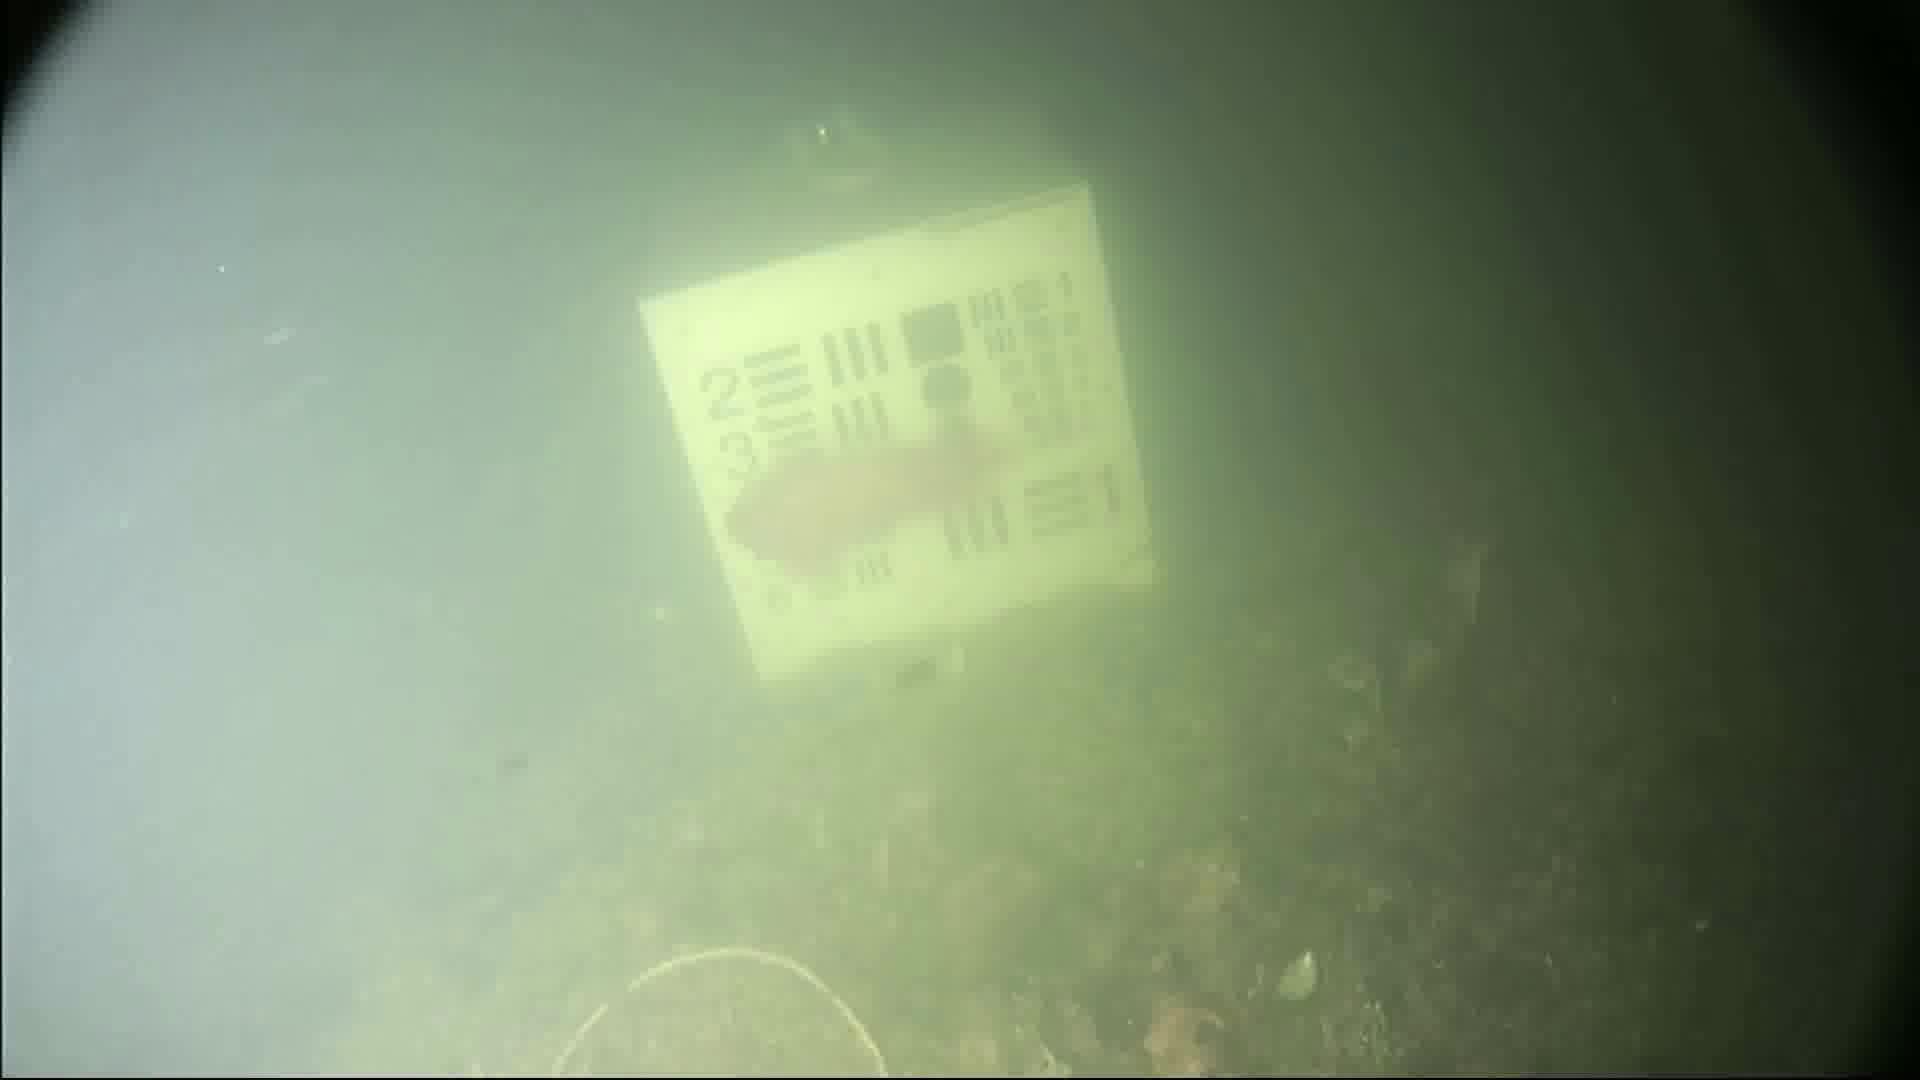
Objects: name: fish